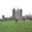
Label: castle